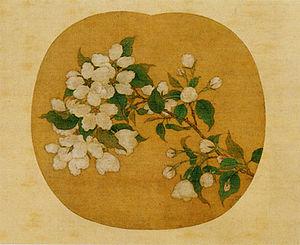
Le terme « trésor national » est utilisé au Japon depuis 1897 pour désigner les biens les plus précieux du patrimoine culturel du Japon
Le musée Hatakeyama des Beaux-Arts est un musée privé situé à Tokyo, consacré aux ustensiles relatifs au thé. Il abrite d'anciennes œuvres d'art chinoises, coréennes et japonaises telles que des peintures, des calligraphies, des poteries des objets en laques ainsi que des costumes du théâtre noh. Des quelque trois mille objets de la collection, six sont des Trésors nationaux du Japon et trente-deux ont été désignés Biens culturels importants. Le musée tient son nom de son premier directeur, Hatakeyama Issē.